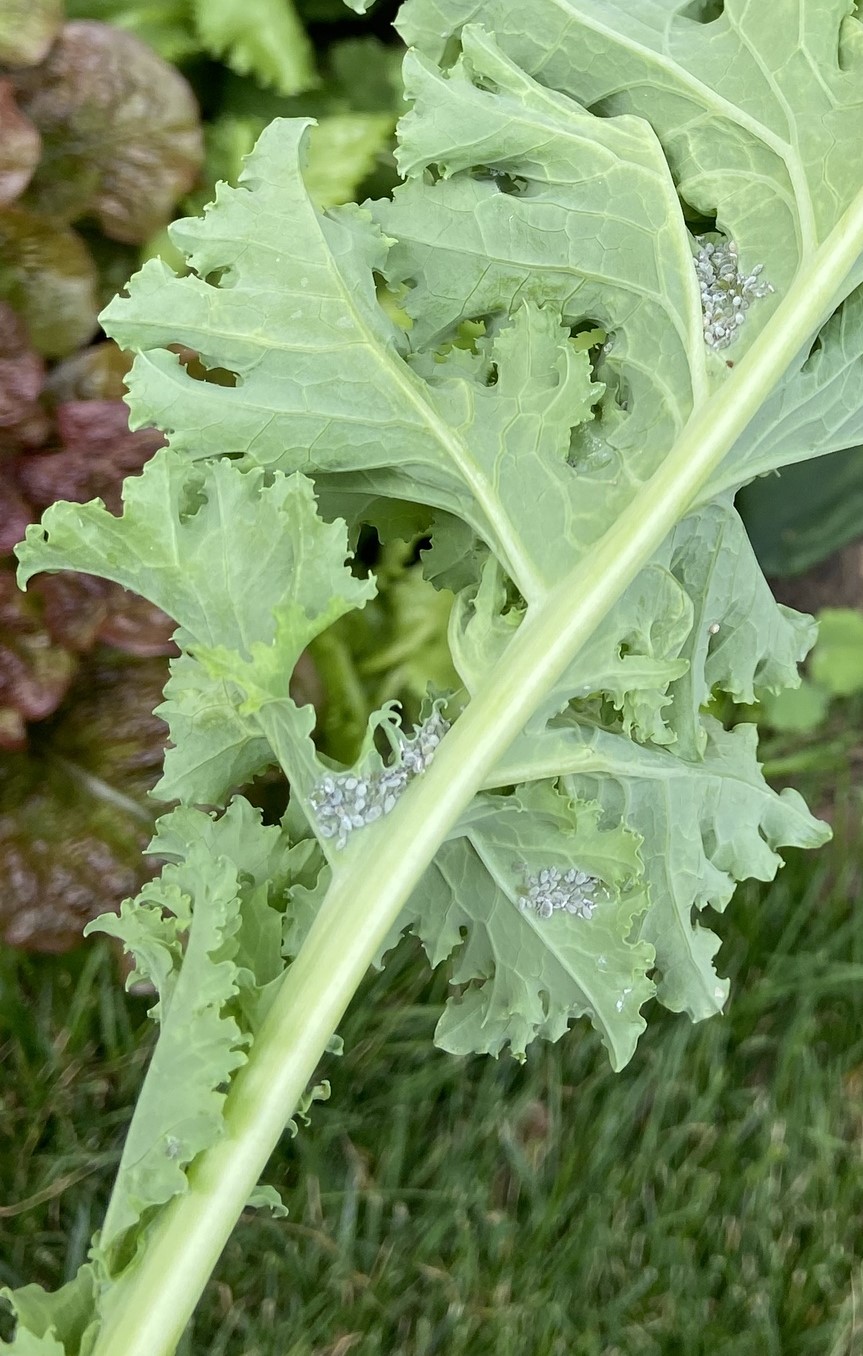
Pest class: cabbage_aphid